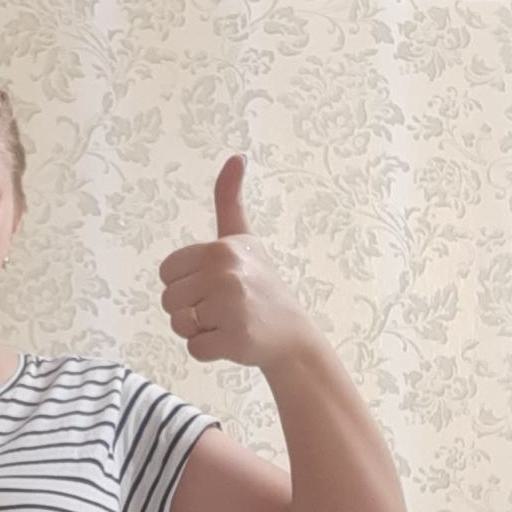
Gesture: like